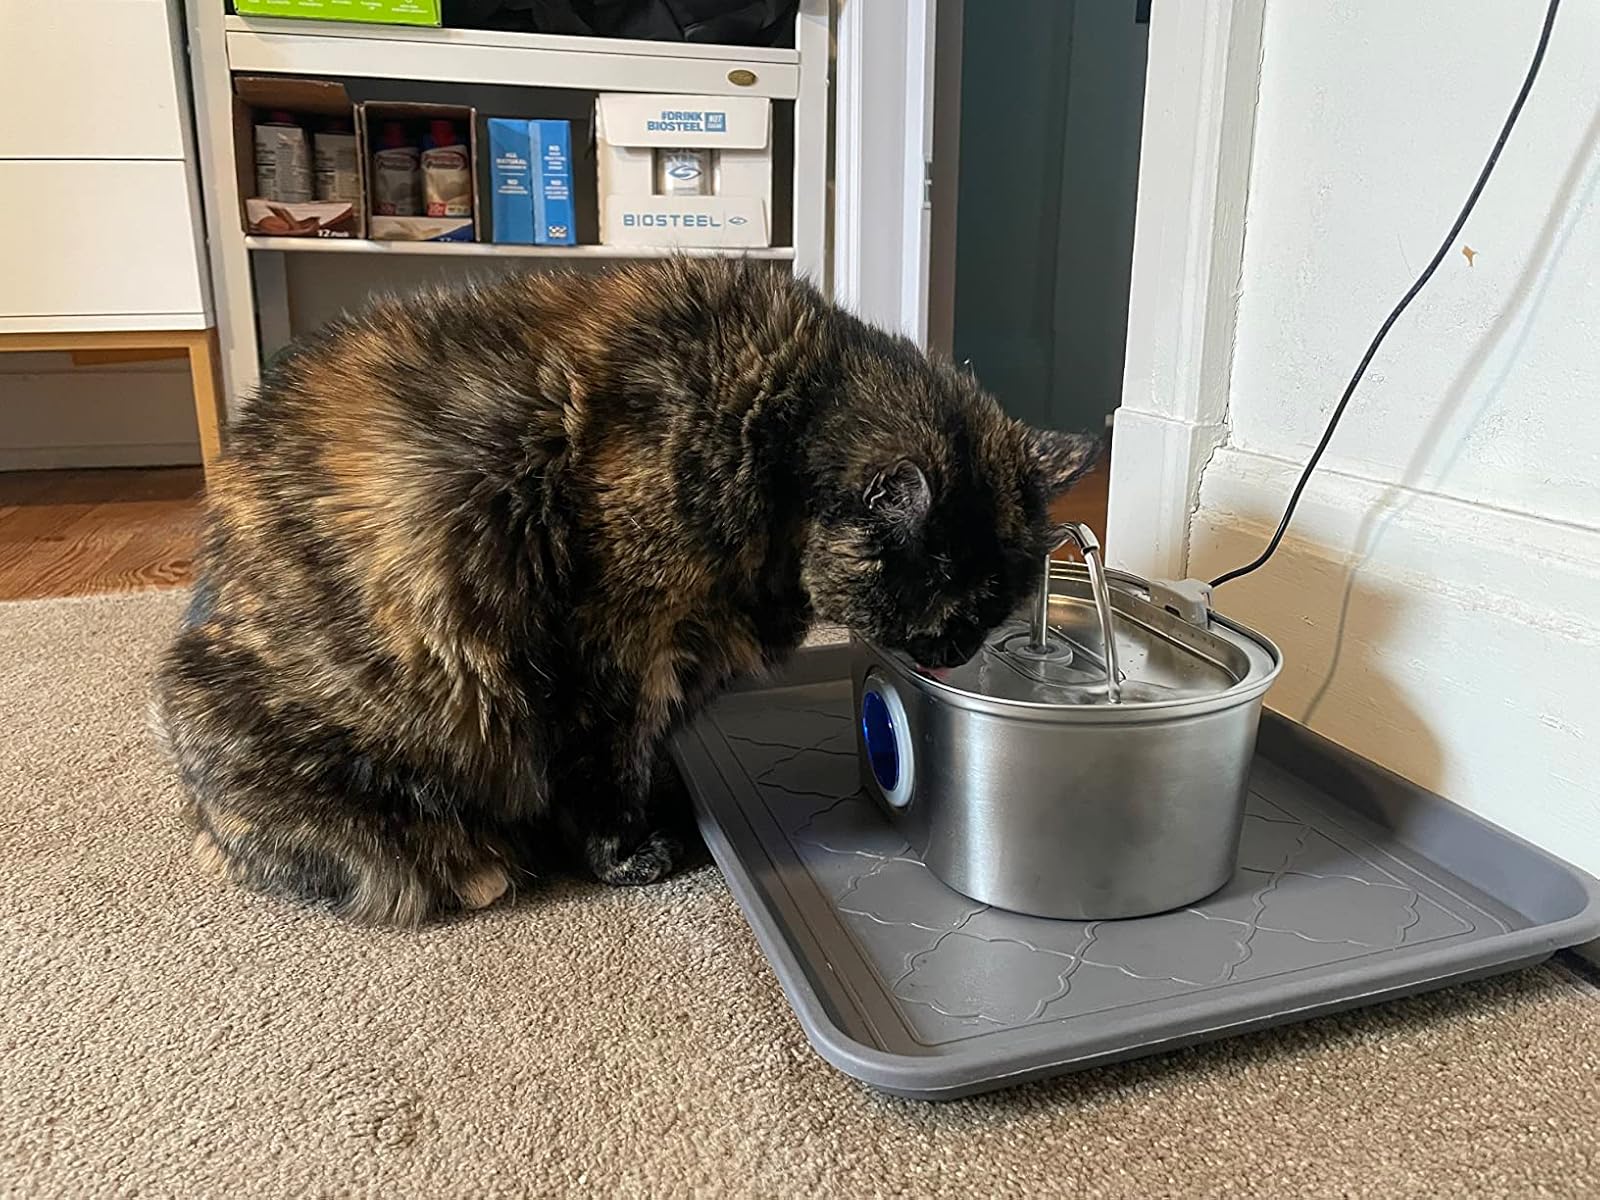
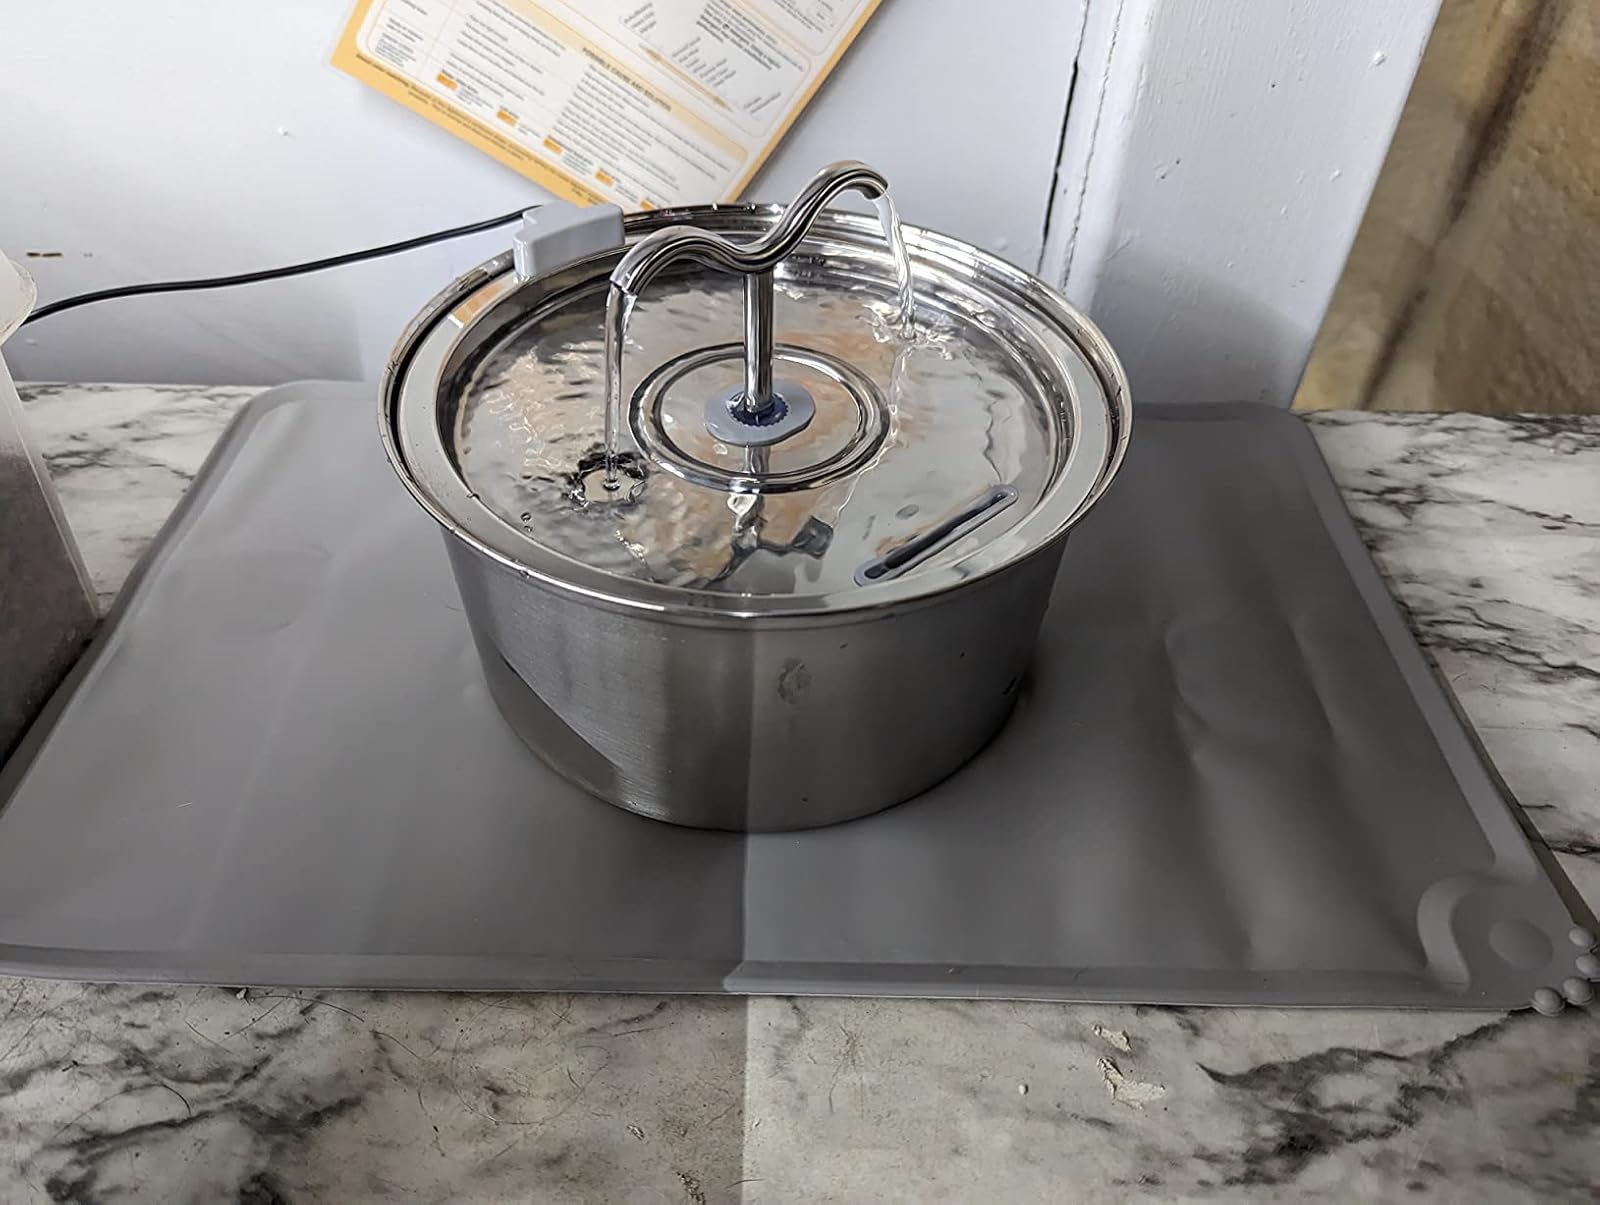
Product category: items_bowl
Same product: no